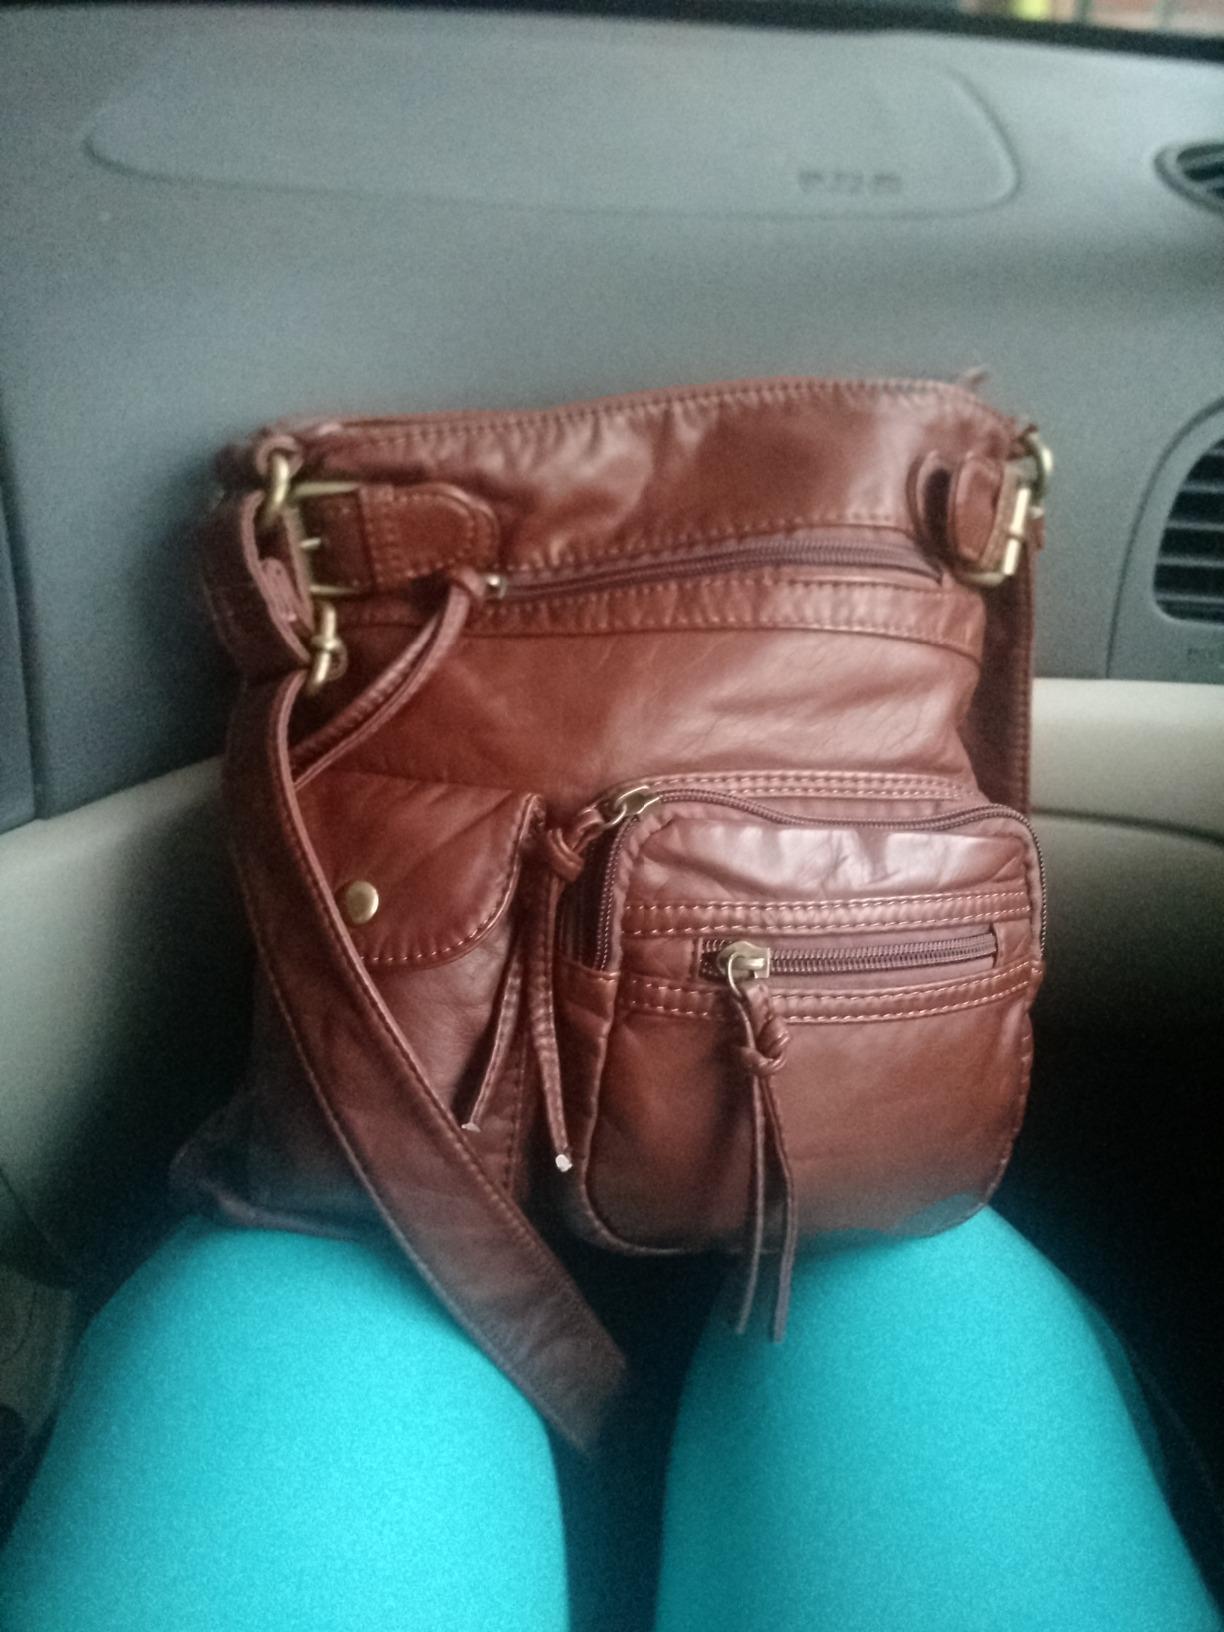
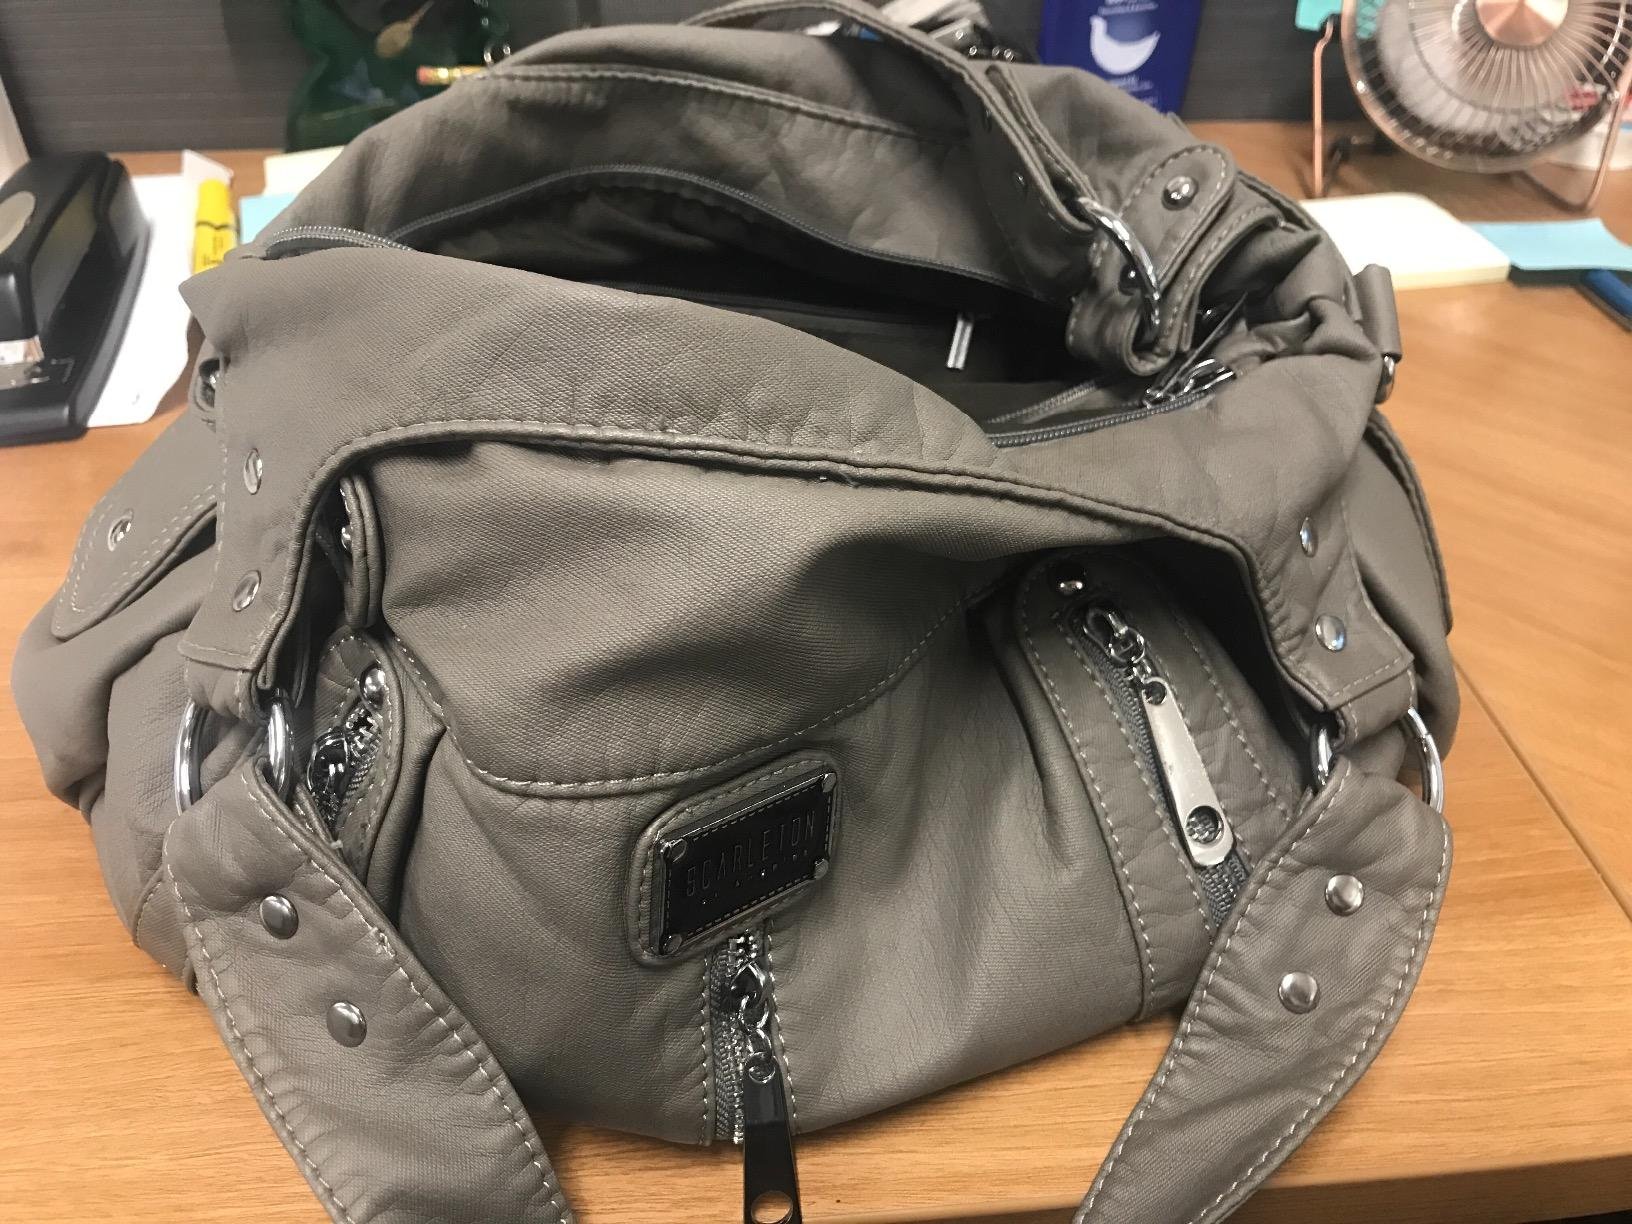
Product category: accessories_handbag
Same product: no